Riwaka

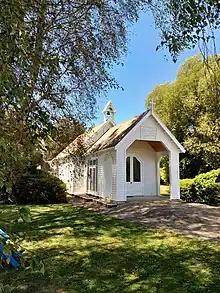
St Barnabas Anglican Church, Riwaka

Although some people chose not to answer the census's question about religious affiliation, 62.5% had no religion, 26.1% were Christian, 0.7% had Māori religious beliefs, 0.2% were Hindu, 0.5% were Buddhist and 2.7% had other religions.